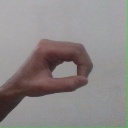
अक्षर: औ